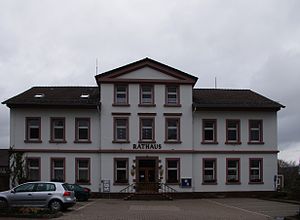
Eschershausen
Rådhuset
Eschershausen er en kommune i den østlige del af Landkreis Holzminden i den tyske delstat Niedersachsen, med 3.460 indbyggere, og er en del af amtet Eschershausen-Stadtoldendorf.